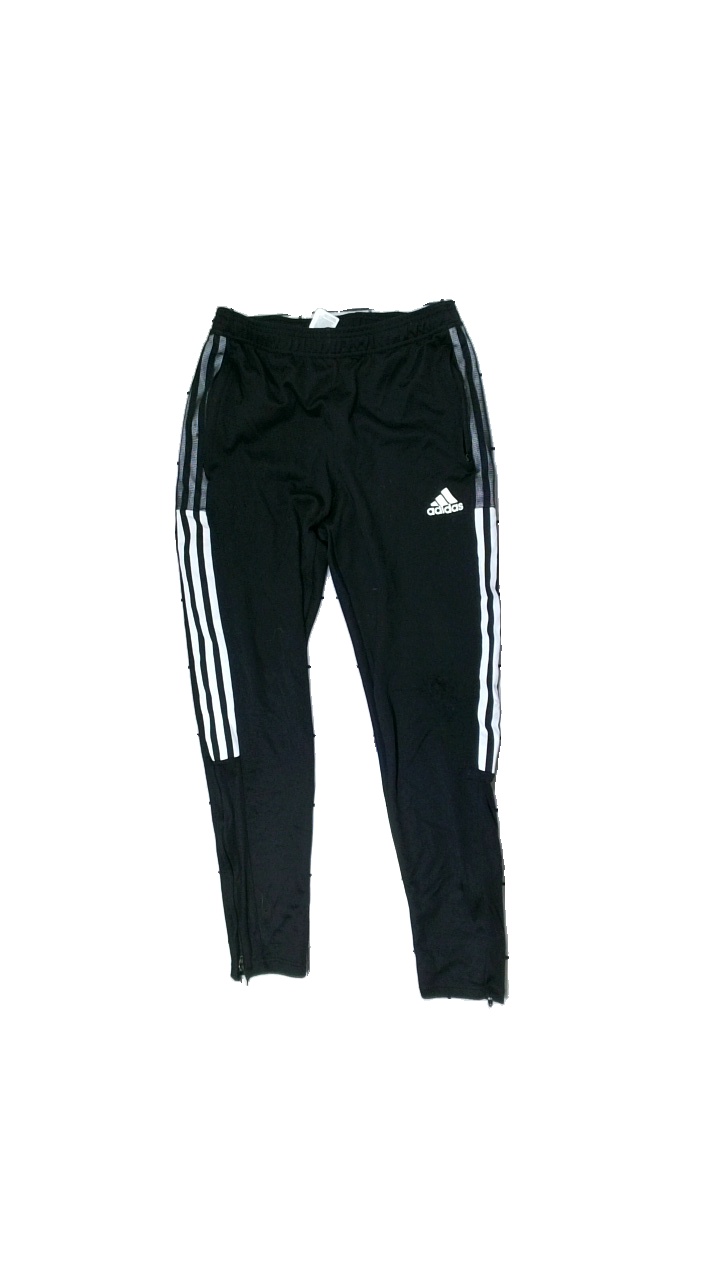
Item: Trousers (Ladies)
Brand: Adidas
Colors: Black, White
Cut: Regular
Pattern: Striped
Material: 100% polyester
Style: Sports
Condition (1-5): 1
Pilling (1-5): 5
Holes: Major
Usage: Recycle
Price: <50